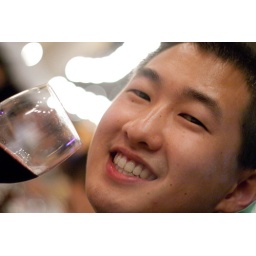
bobby is always happy when he has a glass of red wine in his hand. =]